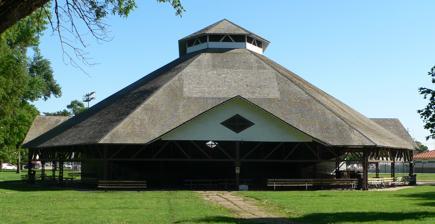
Building: Chautauqua Pavilion (Hastings, Nebraska)
Country: United States of America
Year built: 1907
United States historic place Chautauqua Pavilion U.S. National Register of Historic Places Show map of Nebraska Show map of the United States Location Chautauqua Park, Hastings, Nebraska Coordinates 40°35′14″N 98°24′44″W / 40.58722°N 98.41222°W / 40.58722; -98.41222 Area less than one acre Built 1907 ( 1907 ) NRHP reference No. 78001692 Added to NRHP October 19, 1978 The Chautauqua Pavilion is an octagonal pavilion located in Chautauqua Park in Hastings , Nebraska . The pavilion was constructed in 1907 for summer Chautauqua assemblies in Hastings. According to the Historic American Engineering Record , the pavilion's design is unique; in fact, the HAER does not have a name for certain design elements used in the pavilion. The building's pyramidal roof is supported by columns along the pavilion's perimeter; a triangular truss atop the columns acts as the pavilion's superstructure. A vent at the top of the roof is supported by a Howe truss . A stage and orchestra pit are located inside the pavilion, though the majority of the space inside the pavilion is open, allowing a variety of activities to be held there. The Hastings chapter of the Chautauqua movement held independent assemblies at the pavilion until 1913, when it merged with the national movement. Hastings continued to host Chautauqua events until the 1920s, when the movement declined due to the rise of film and radio. The pavilion was added to the National Register of Historic Places on October 19, 1978. References